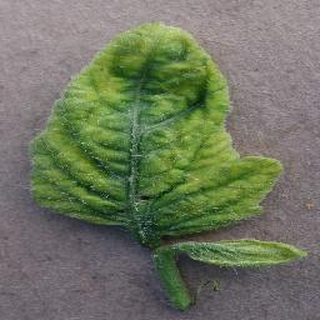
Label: tomato_yellow_leaf_curl_virus